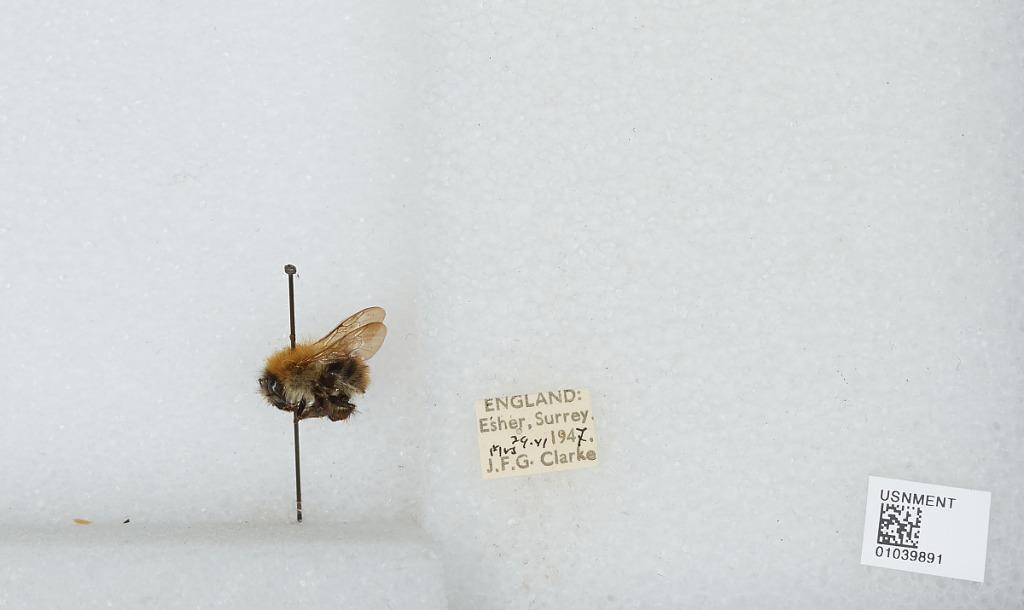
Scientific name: Bombus (Thoracobombus) pascuorum (Scopoli)
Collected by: J. Clarke
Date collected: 1947-6-29
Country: United Kingdom
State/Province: England
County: Surrey
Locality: Esher
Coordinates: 51.3691, -0.365